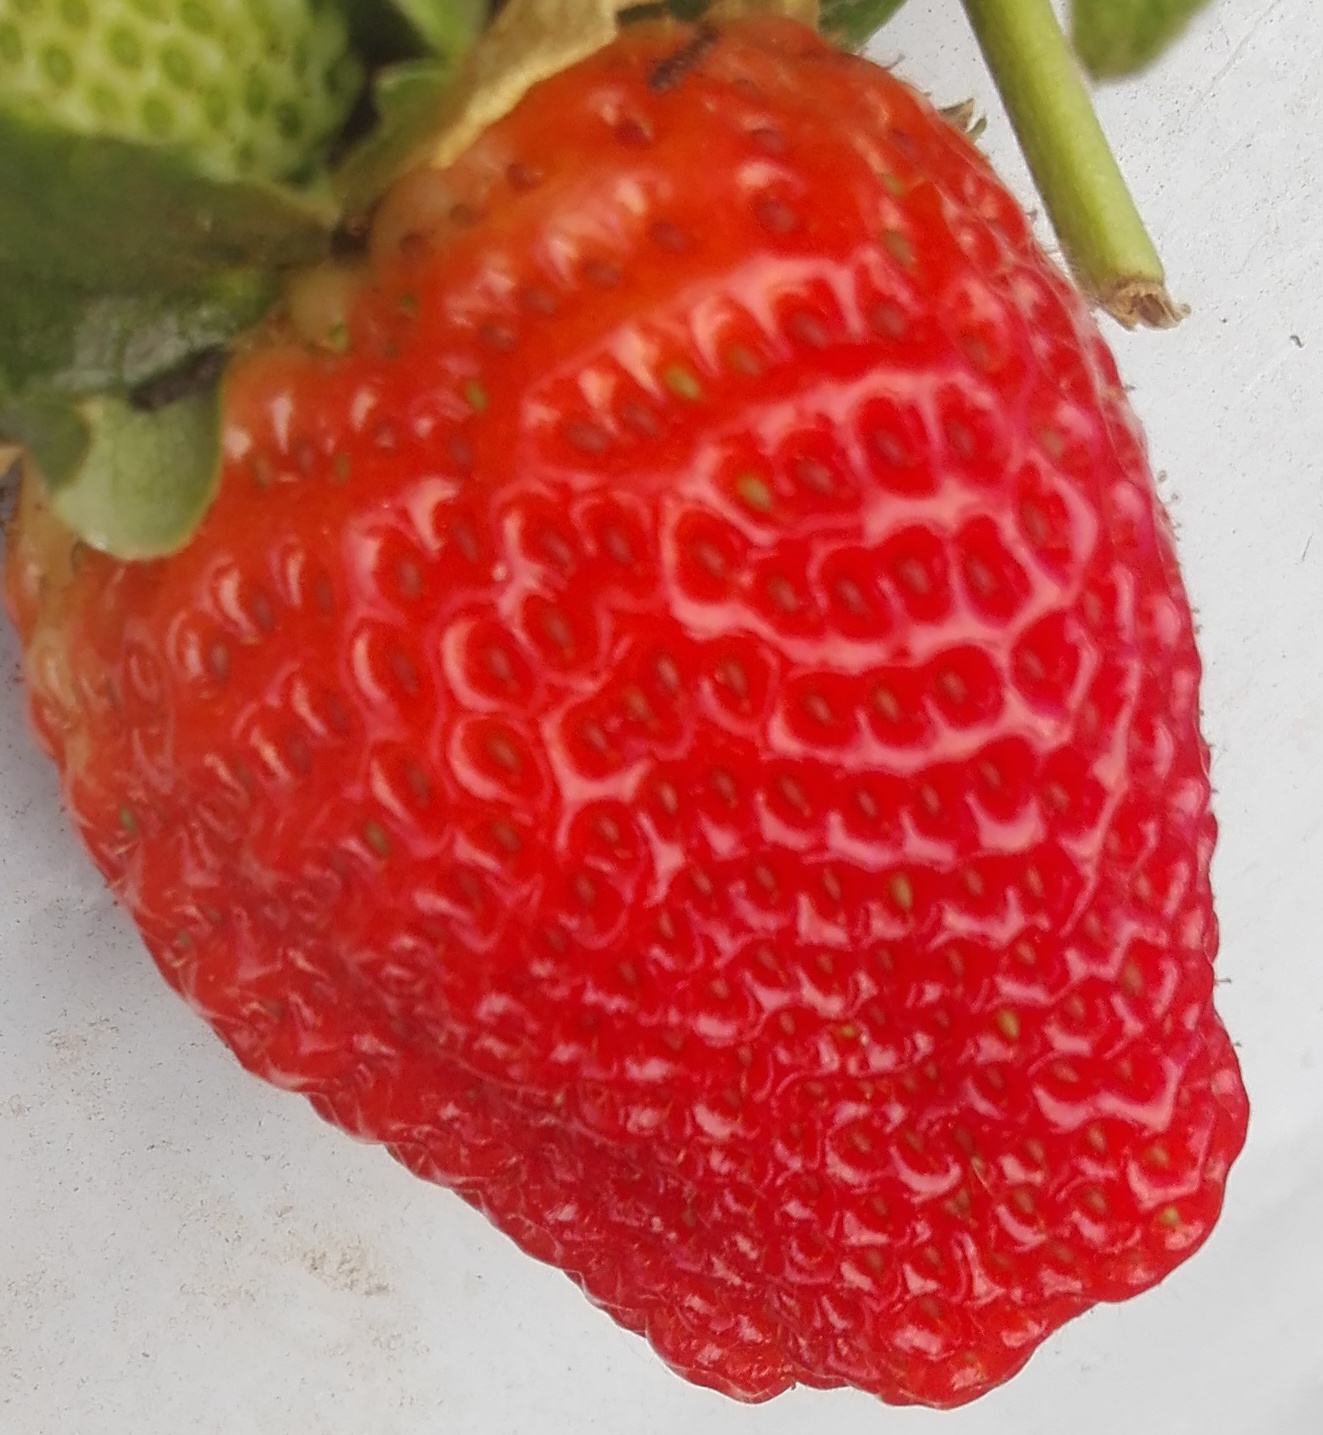
Label: Strawberry